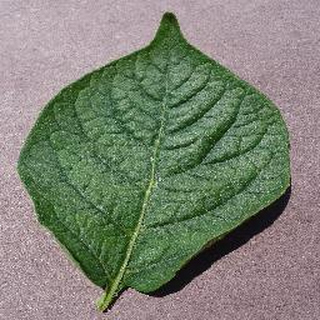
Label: healthy_potato